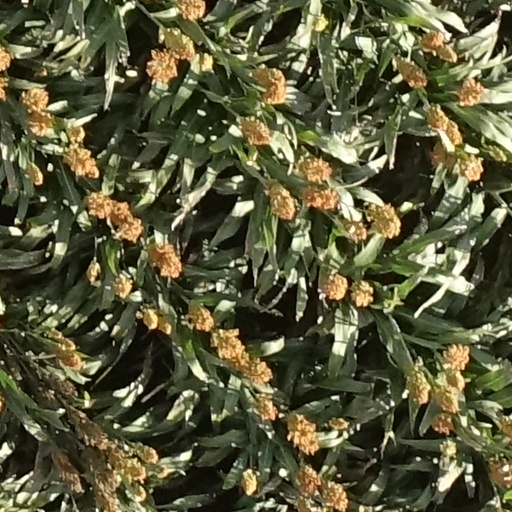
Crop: sorghum